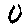
Label: 0